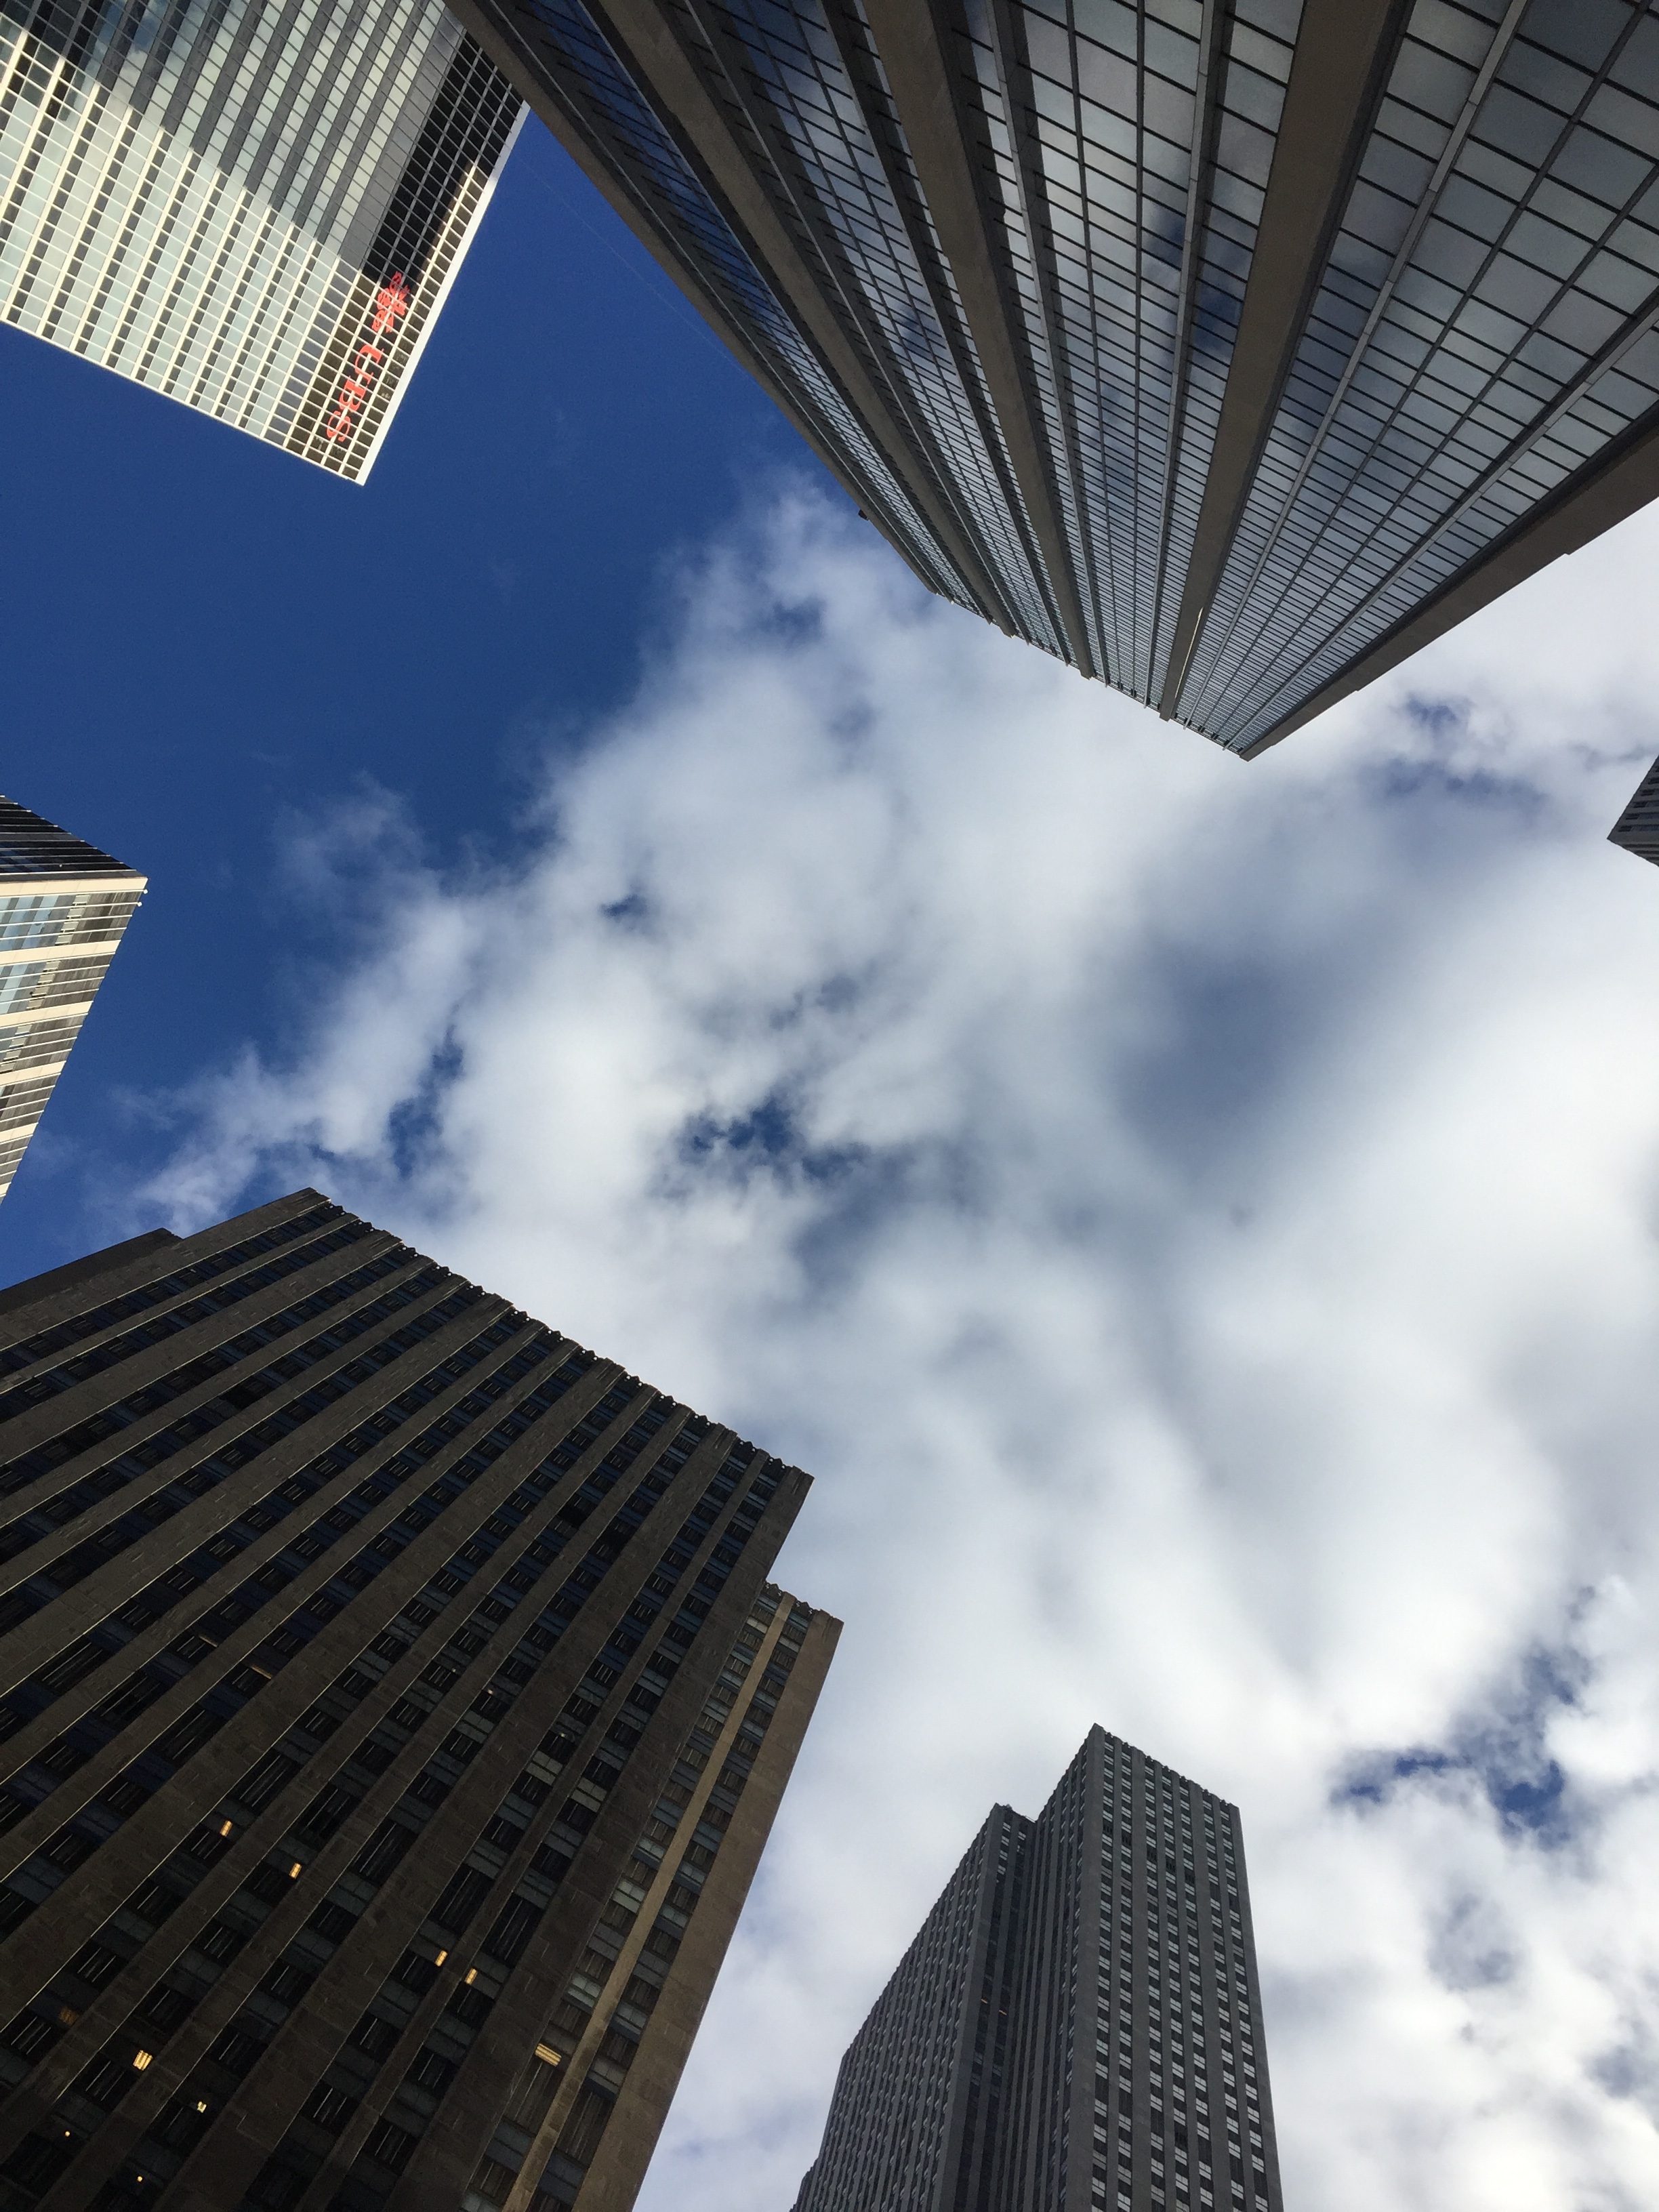
cloud, architecture, sky, skyline, sunlight, city, skyscraper, urban, manhattan, new york city, cityscape, downtown, travel, line, reflection, tower, nyc, landmark, facade, blue, professional, metropolitan, tower block, shape, metropolis, new york city skyline, nyc skyline, urban area, human settlement, atmosphere of earth, metropolitan area